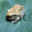
Label: frog